Rothenbaumchaussee

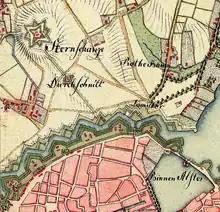
The "Rothe Baum" around 1790 (upper right) at the avenue over the "Hundebek" stream

The Rothenbaumchaussee is an inner-city street in the Hamburg quarters of Rotherbaum and Harvestehude. It runs from the Edmund-Siemers-Allee at Hamburg Dammtor station to the Klosterstern square.